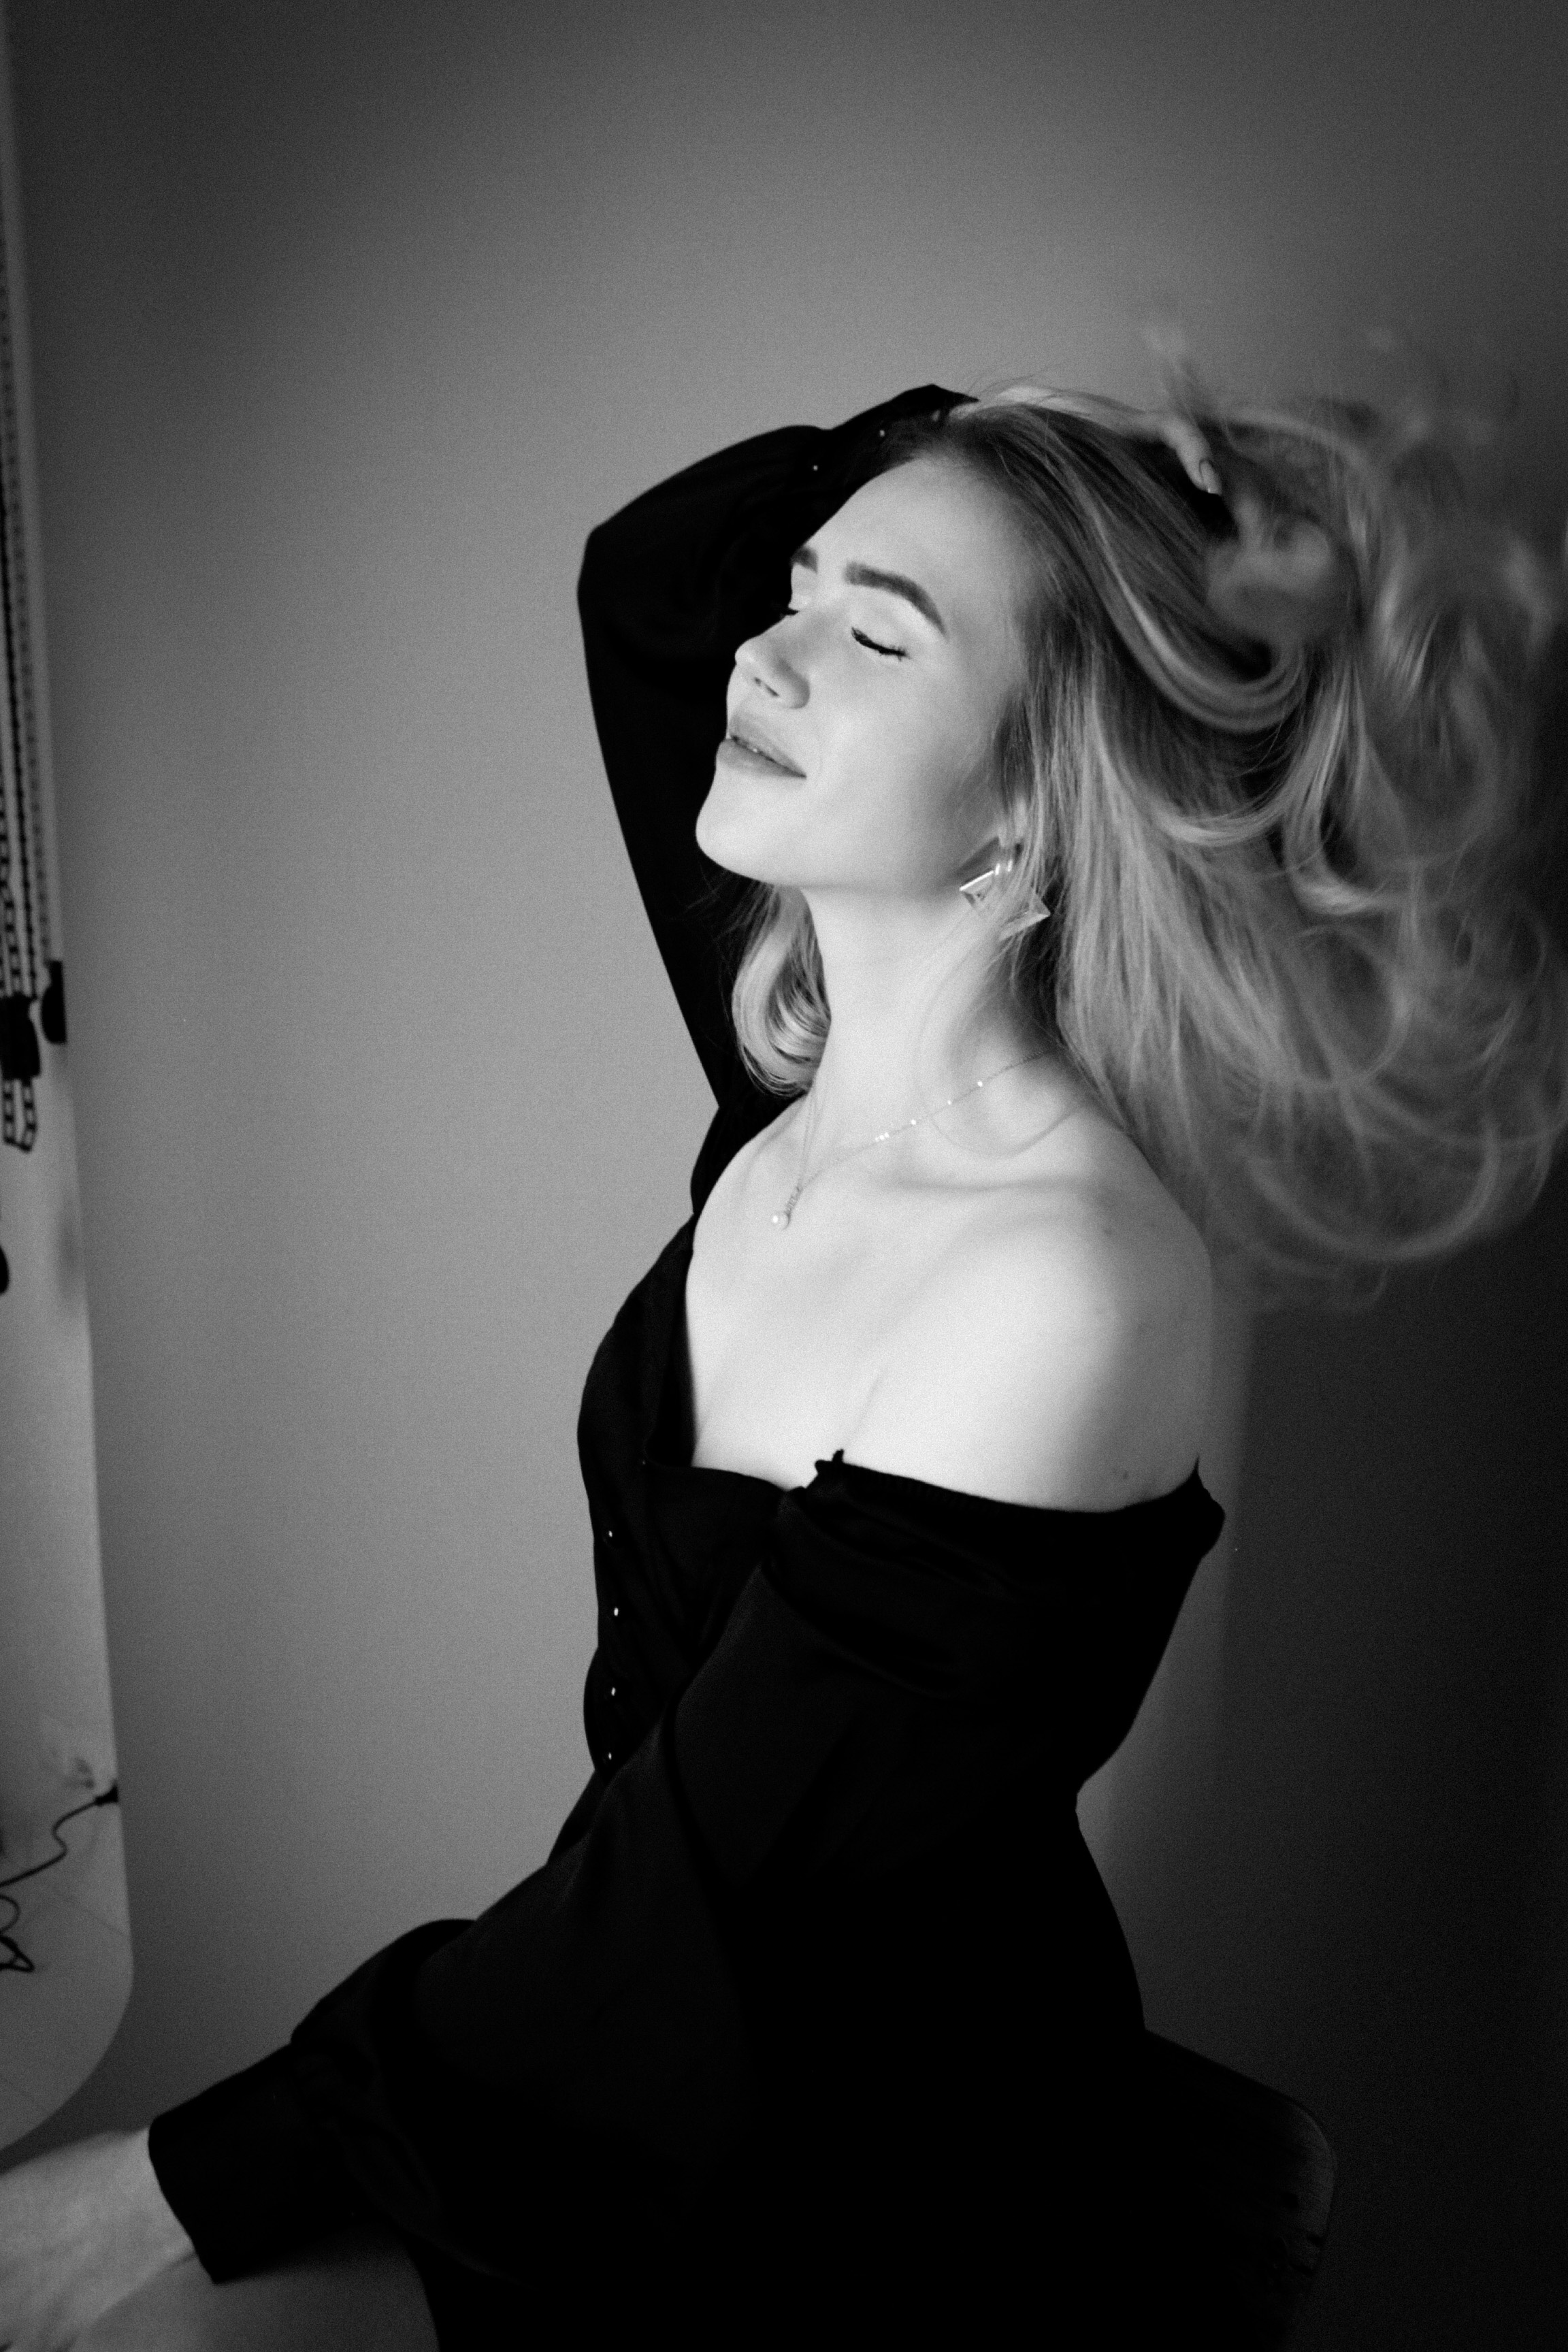
woman, face, hair, joint, lip, hairstyle, shoulder, flash photography, sleeve, lighting, standing, black and white, gesture, waist, style, smile, elbow, eyelash, black hair, art model, thigh, monochrome photography, fashion design, monochrome, long hair, trunk, human leg, knee, blond, chest, sitting, hat, fashion model, brown hair, darkness, layered hair, stock photography, fashion accessory, comfort, abdomen, portrait photography, portrait, photo shoot, room, little black dress, retro style, shadow, model